Belmont, Auckland

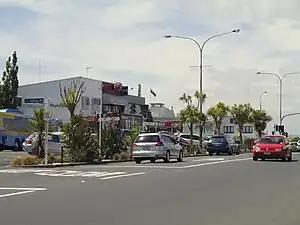
Shops in central Belmont

Belmont is a suburb of Auckland, New Zealand, located on the North Shore. The suburb is in the North Shore ward, one of the thirteen administrative divisions of Auckland Council.